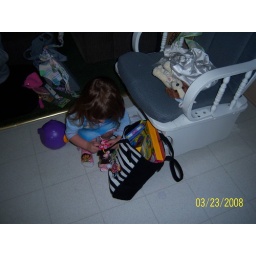
The easter bunny brought the girls fun stuff to keep them busy in the car on the way to Florida